Hotaruda Station

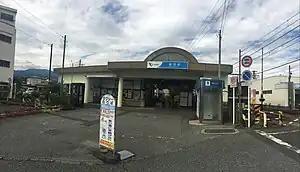
Hotaruda Station west exit, October 2022

is a passenger railway station located in the city of Odawara, Kanagawa Prefecture, Japan, operated by the private railway operator Odakyu Electric Railway.